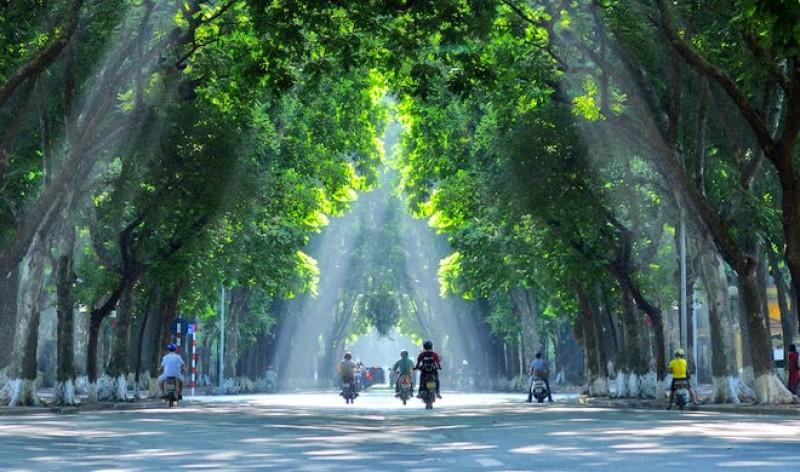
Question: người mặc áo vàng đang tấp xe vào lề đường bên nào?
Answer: người mặc áo vàng đang tấp xe vào lề đường bên phải